Priamar Fortress

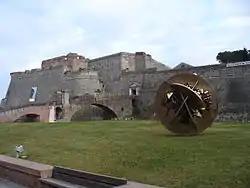
Priamar Fortess. In the foreground, a sculpture by Arnaldo Pomodoro

The Priamar Fortress (Italian: "Fortezza del Priamar") is a fortress occupying the hill with the same name above the port of Savona, Liguria, northern Italy.